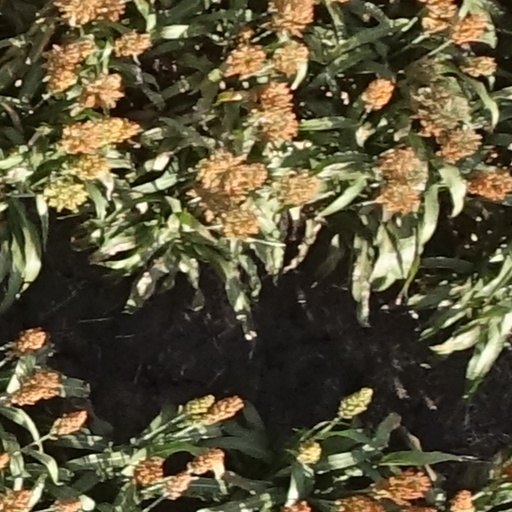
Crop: sorghum